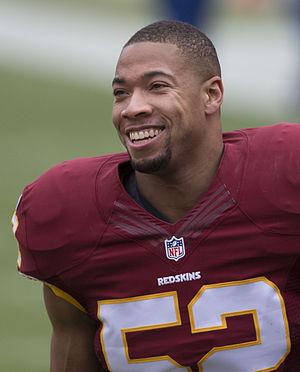
Keenan LeEdward Robinson est un joueur de football américain qui a évolué au poste de linebacker chez les Redskins de Washington et les Giants de New York en National Football League. Il avait été sélectionne lors du 4ᵉ tour de la draft 2012 de la NFL par les Redskins de Washington.